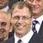
Age: 38